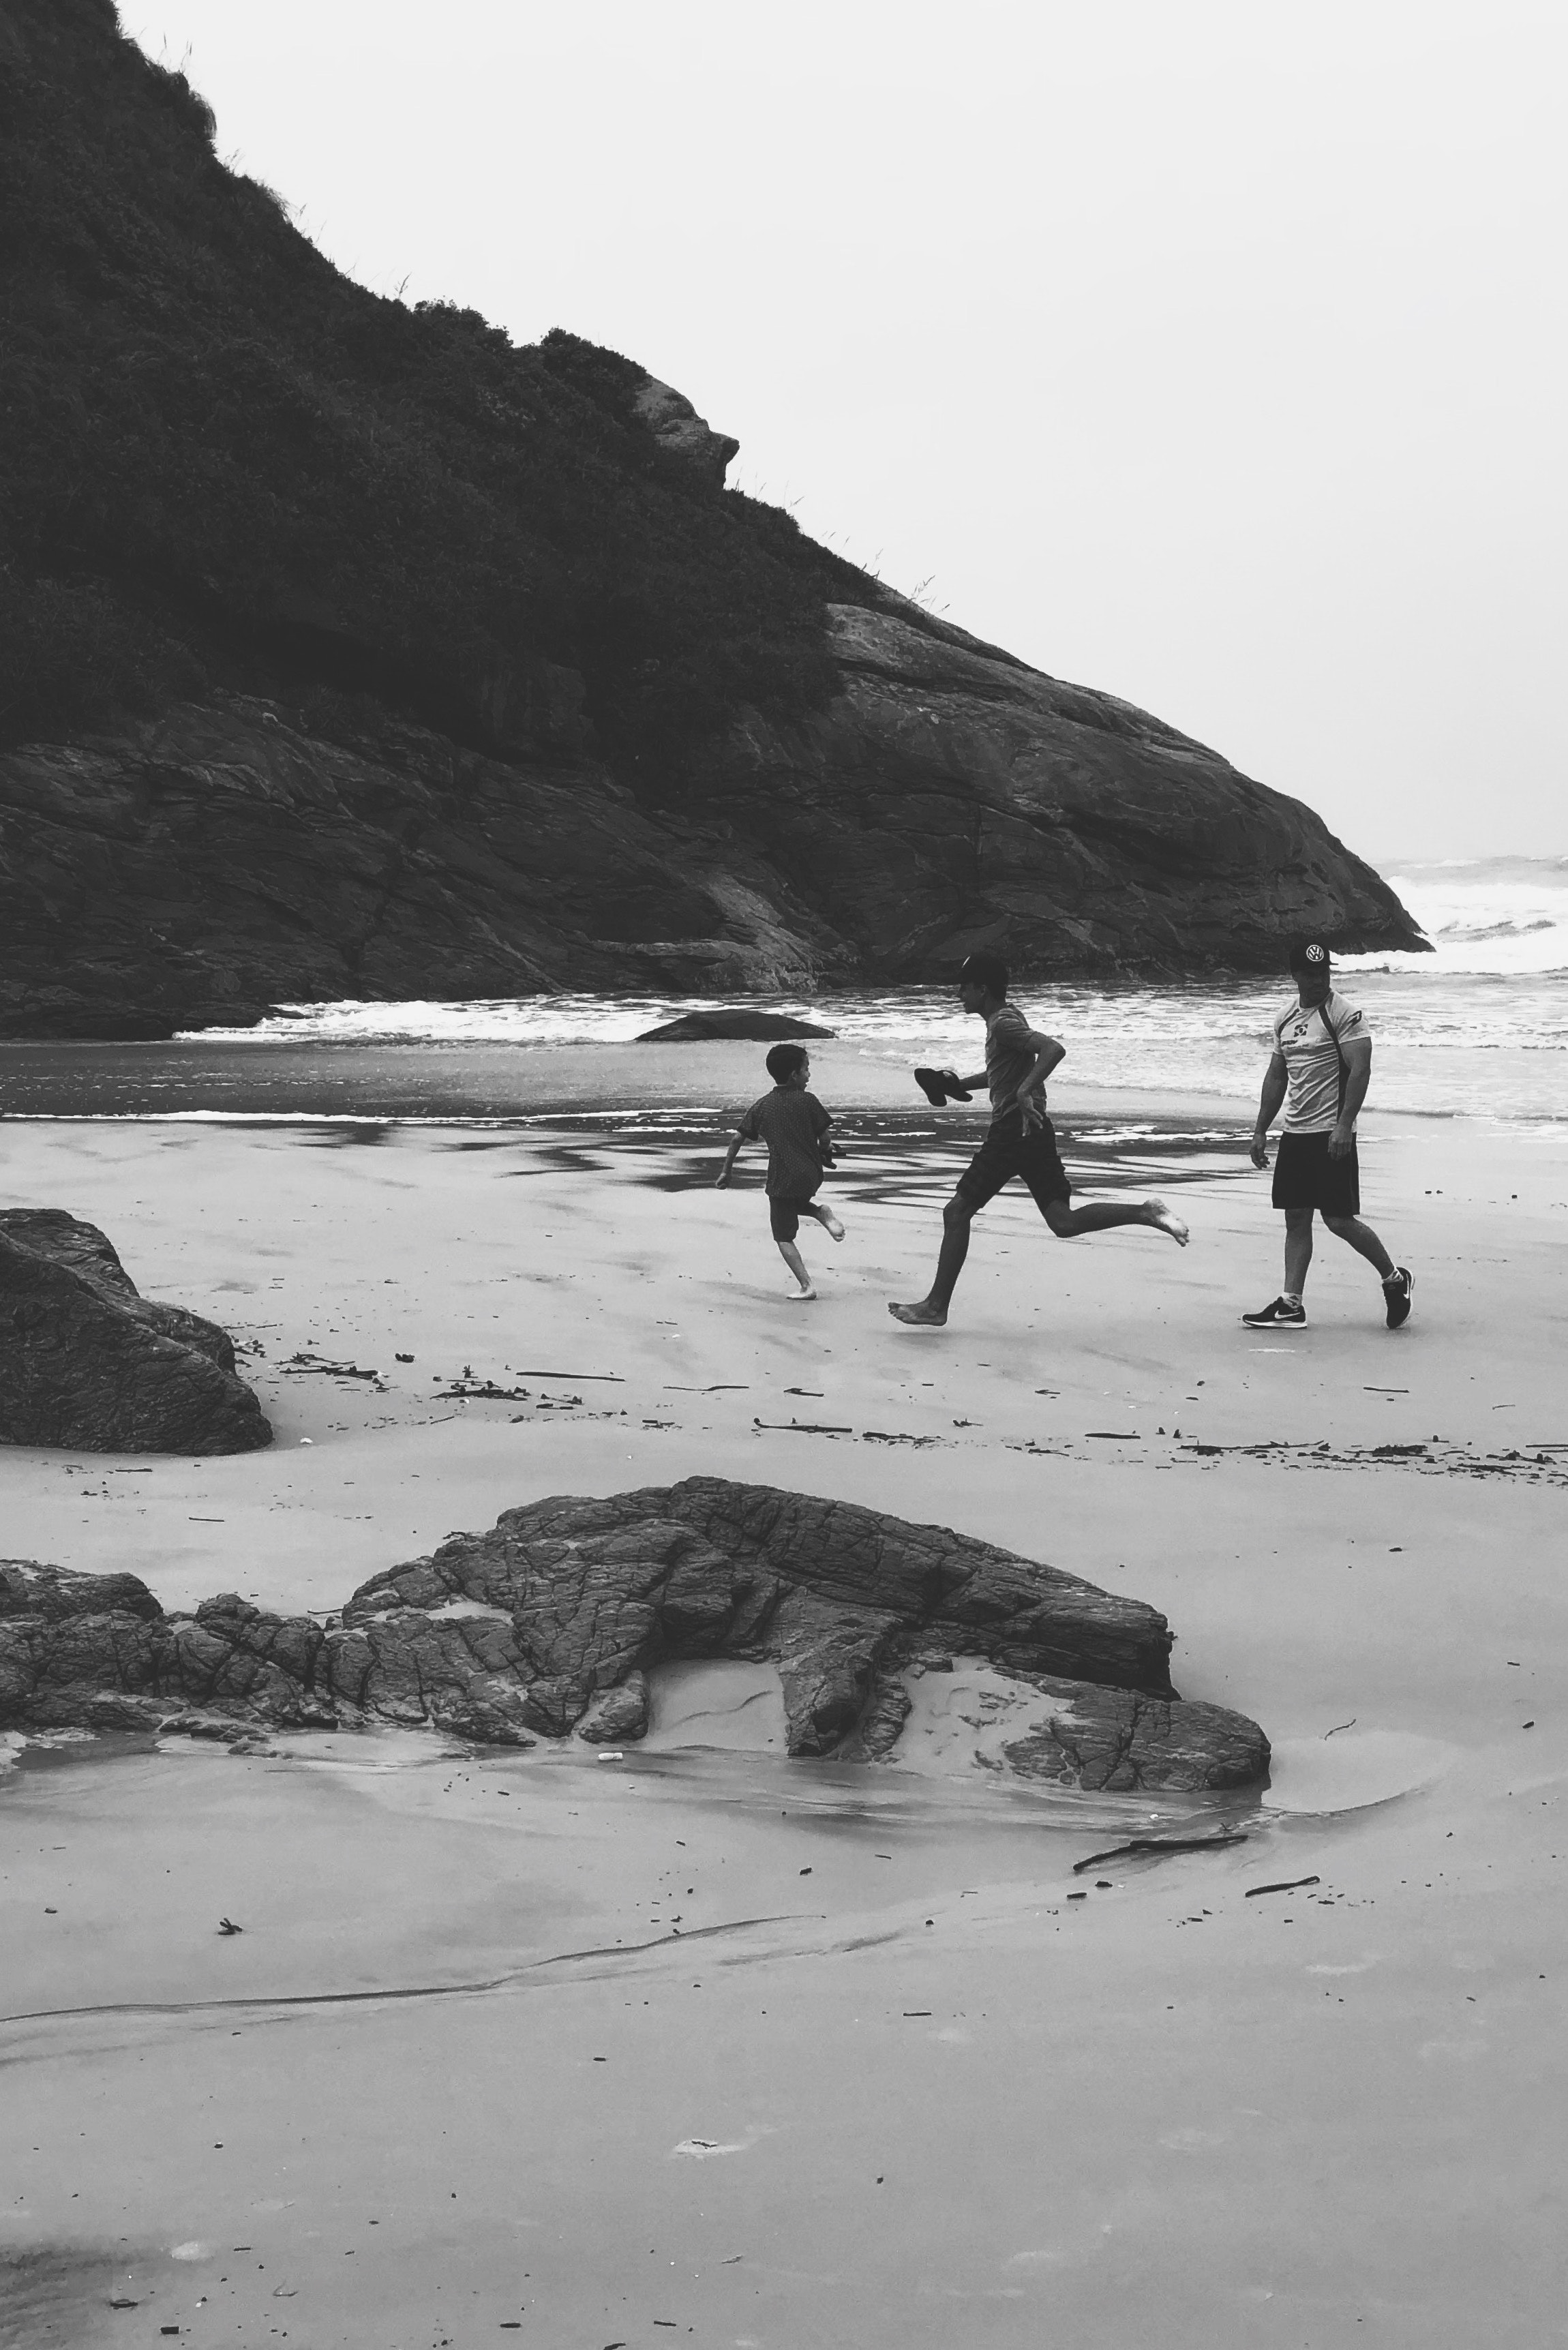
white, beach, coast, sand, shore, sea, water, ocean, black and white, coastal and oceanic landforms, photography, wave, tide, vacation, monochrome, stock photography, landscape, monochrome photography, bay, tourism, wind wave